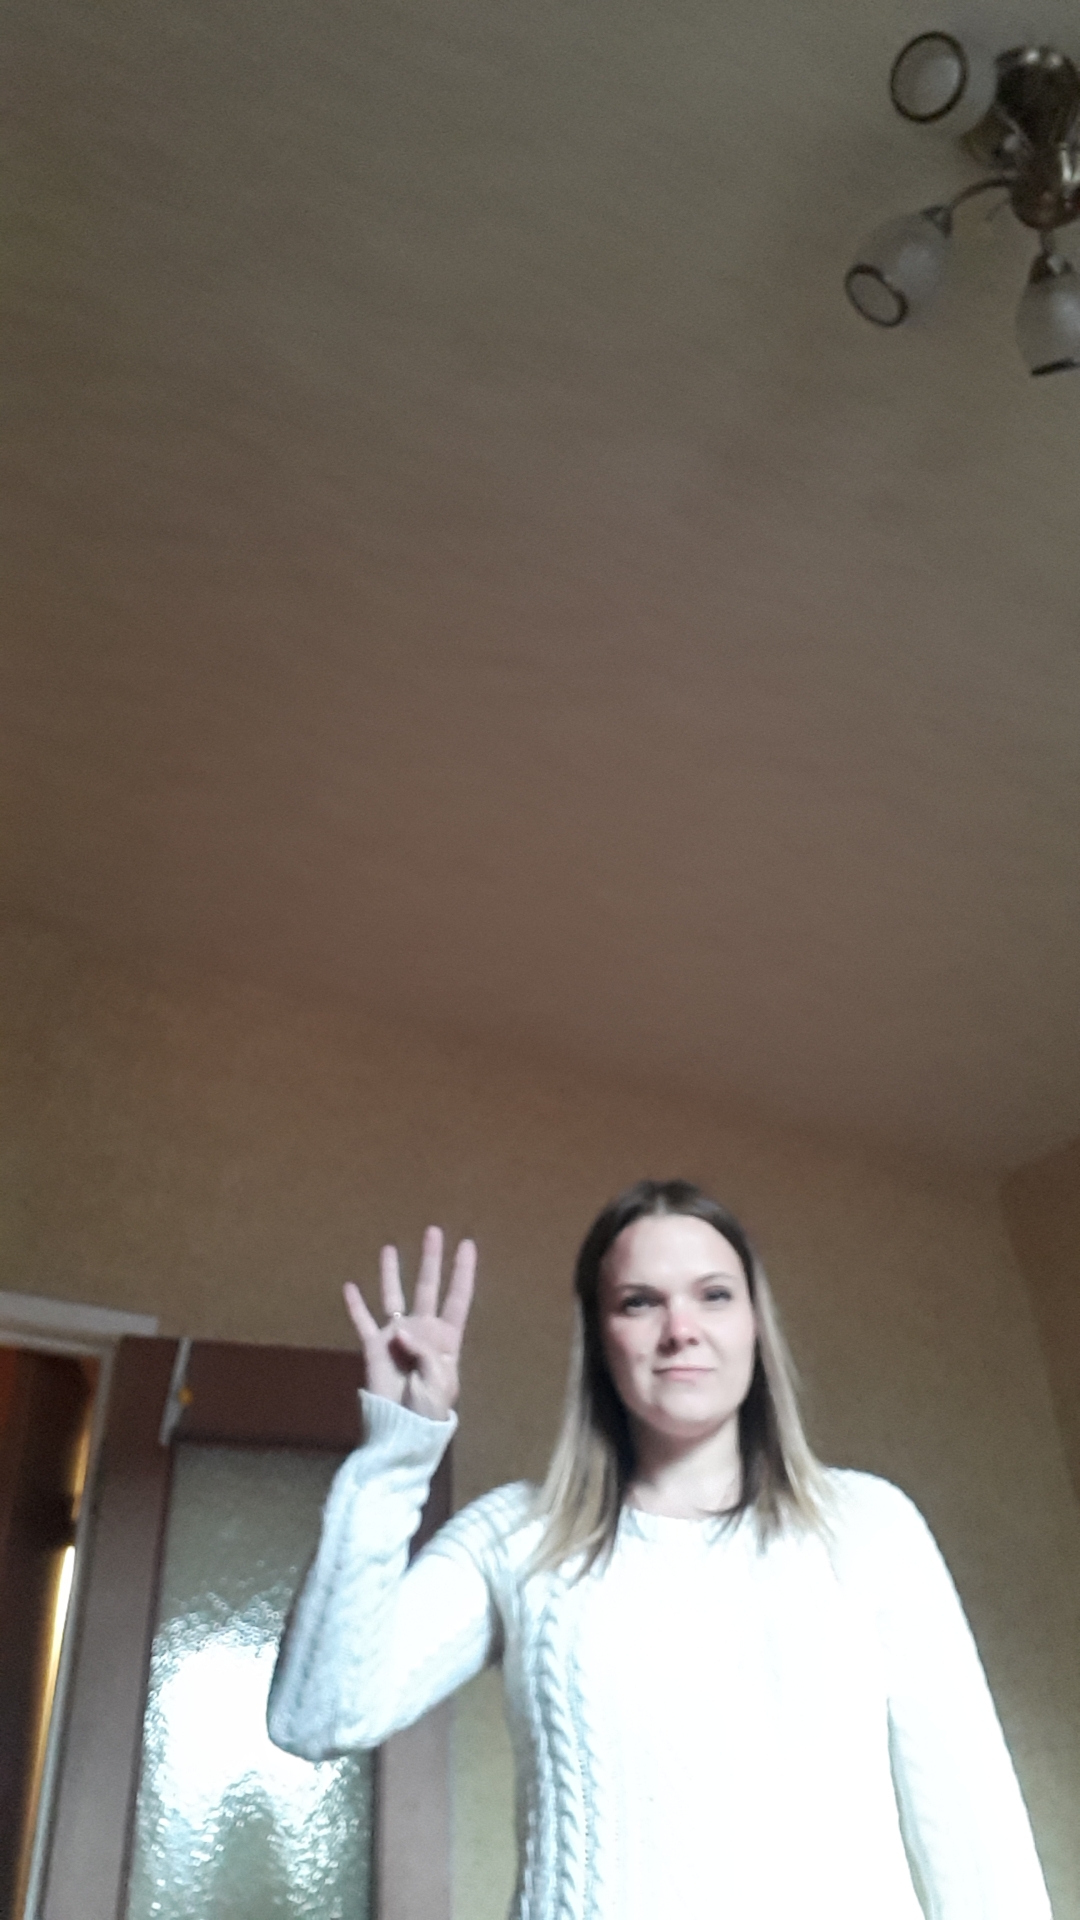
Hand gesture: four